Gavin MacLeod

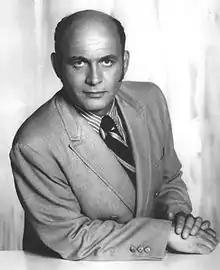
MacLeod in a publicity photo for "The Mary Tyler Moore Show" in 1970

Gavin MacLeod (born Allan George See; February 28, 1931 – May 29, 2021) was an American actor best known for his roles as news writer Murray Slaughter on "The Mary Tyler Moore Show" and ship's captain Merrill Stubing on ABC's "The Love Boat". After growing up Catholic, MacLeod became an evangelical Christian in 1984. His career, which spanned six decades, included work as a Christian television host, author, and guest on several talk, variety, and religious programs.